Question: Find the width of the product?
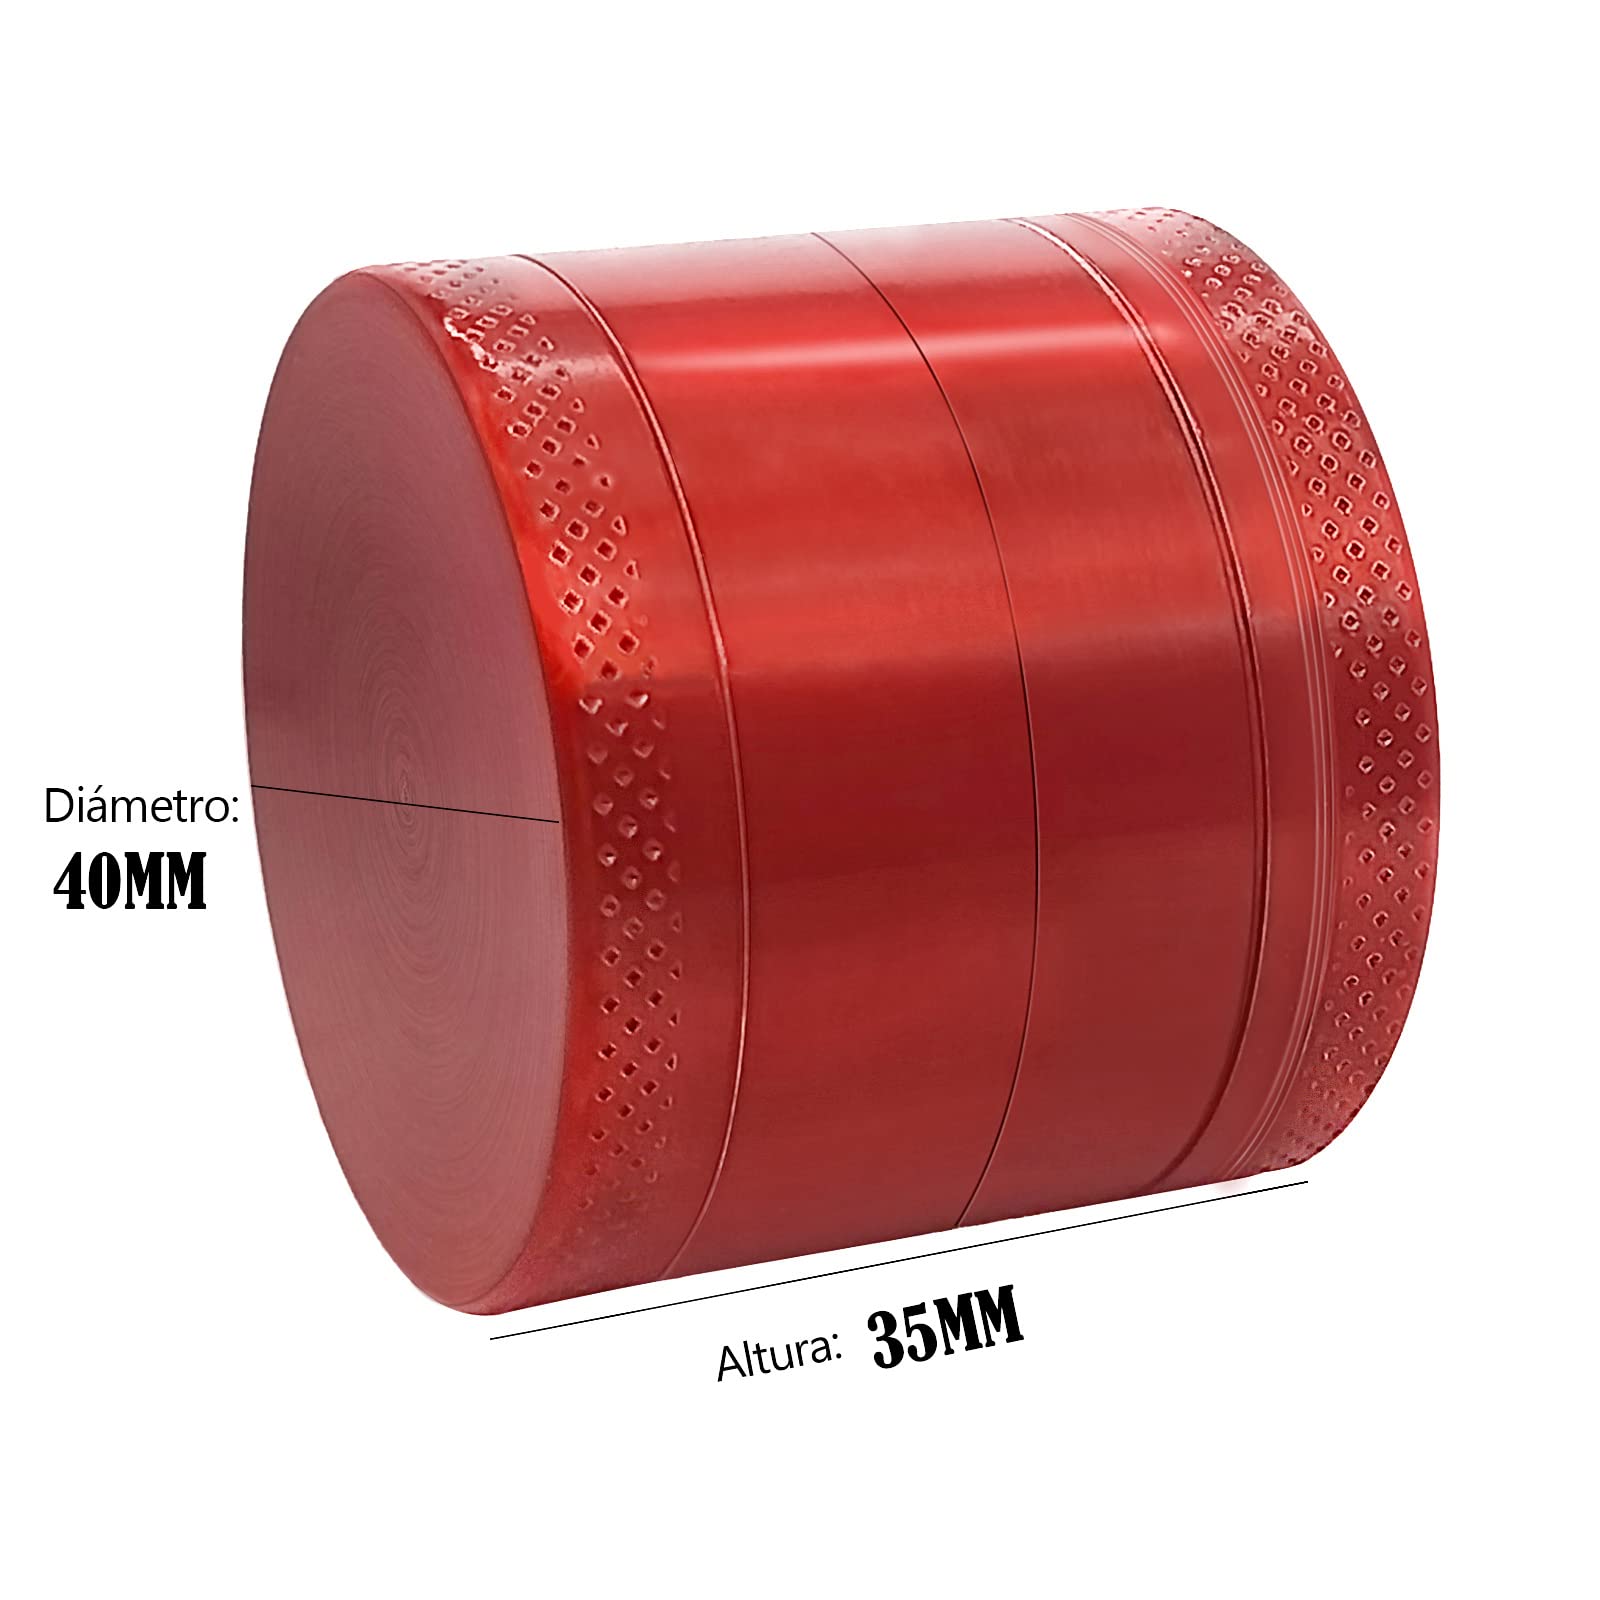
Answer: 35.0 millimetre